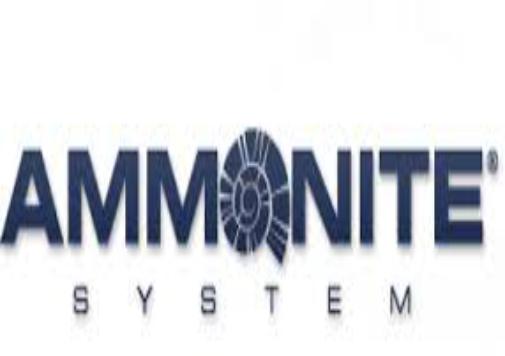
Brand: Ammonite
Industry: Necessities